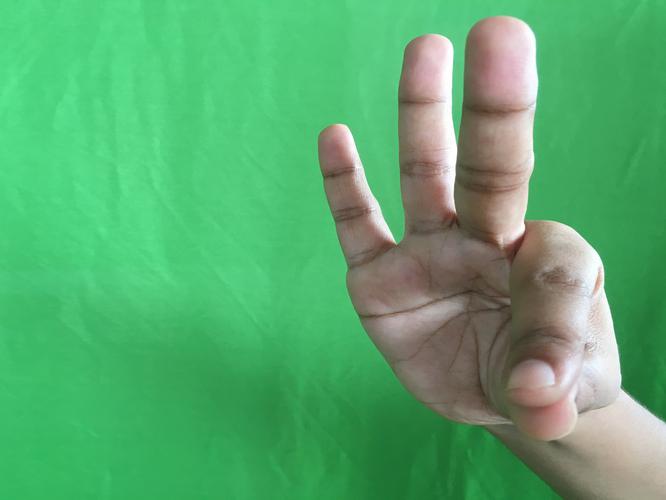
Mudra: Hamsasyam
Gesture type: single_hand